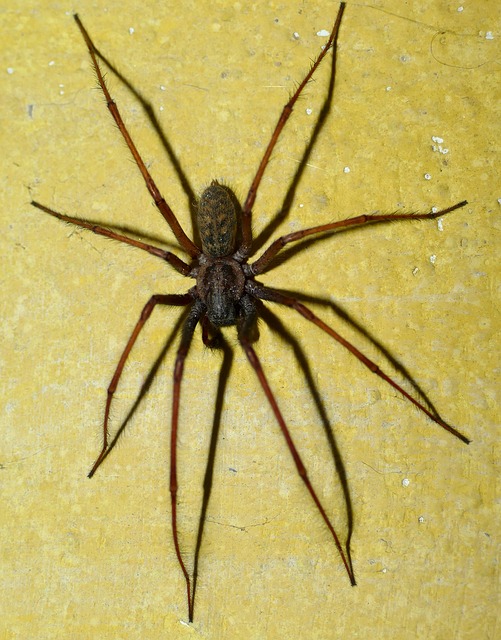
Label: ragno